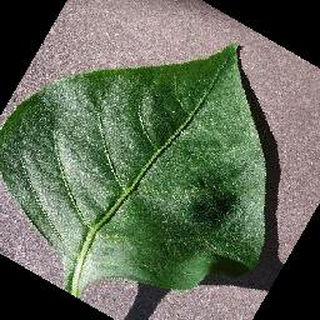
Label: healthy_bell_pepper